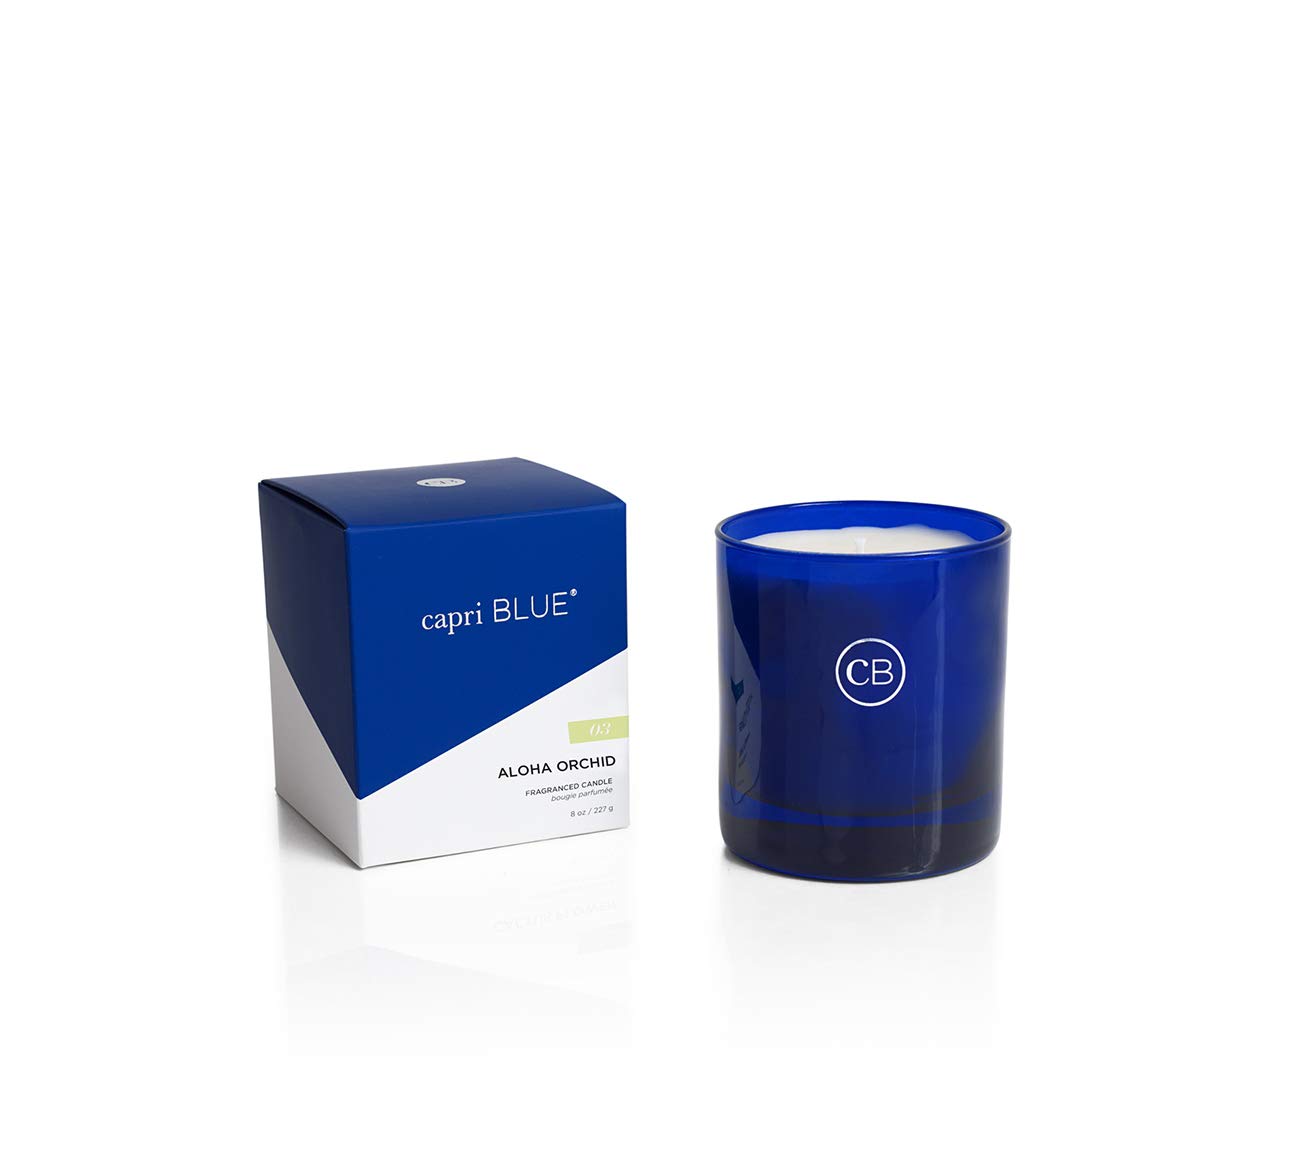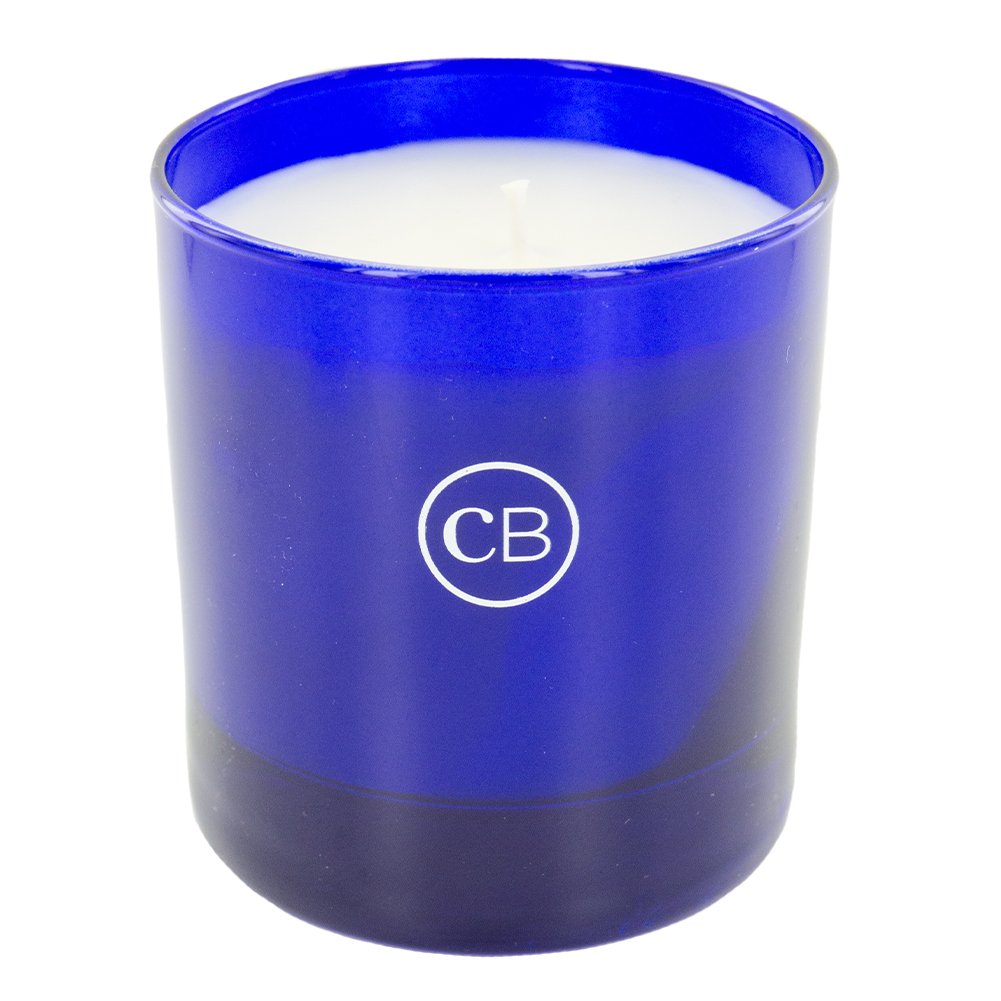
Capri Blue 7.5oz Chub Cup - Aloha Orchid
Category: All Beauty
These 8 ounce Capri Blue Recycled Chub Cup Candles feature orchids, jasmine and gardenia fragrances. Each candle is hand poured using traditional methods of candle makers from generations past. The candle uses a unique super-refined, food-grade soy wax formulation that absorbs more fragrance oil than any other natural candle wax. This blend allows our candles to burn clean and strong, lasting up to twice as long as normal candles and perfuming any space with the finest of fragrances.
Features: Hand poured in the USA | Burn Time of more than 30 Hours | 7.5 oz, 4" Height x 4.25" Diameter